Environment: lab
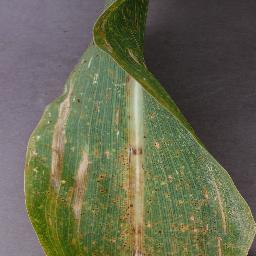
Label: northern_corn_leaf_blight